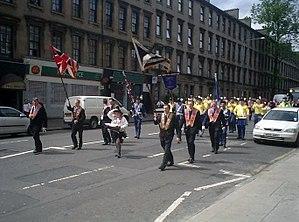
Les marches orangistes sont une série de marches organisées régulièrement par des loges de l'Ordre d'Orange, principalement en Irlande du Nord. Les marches les plus connues se déroulent l'été et sont liées aux célébrations du 12 juillet marquant la victoire de Guillaume d'Orange sur Jacques II à la bataille de la Boyne en 1690. Les itinéraires des marches orangistes font l'objet de contestations émises par des nationalistes irlandais qui considèrent les défilés comme sectaires et triomphalistes, et ont pu donner lieu à des confrontations violentes, notamment à Drumcree dans les années 1990.